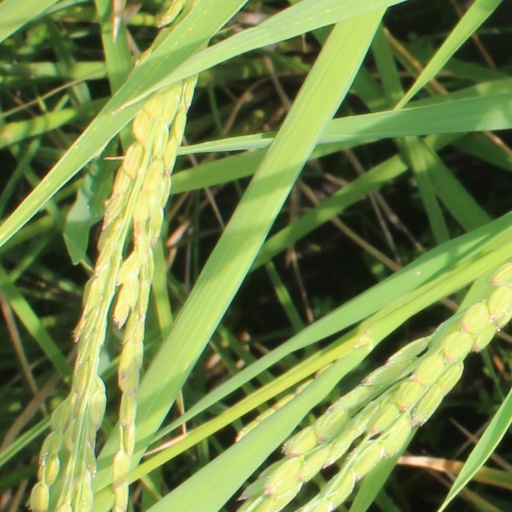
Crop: rice